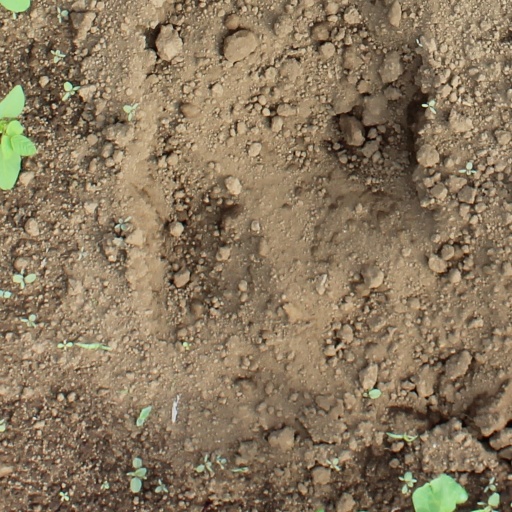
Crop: soybean